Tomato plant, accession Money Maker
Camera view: tilt-top (135 deg); turntable rotation: 60 degrees
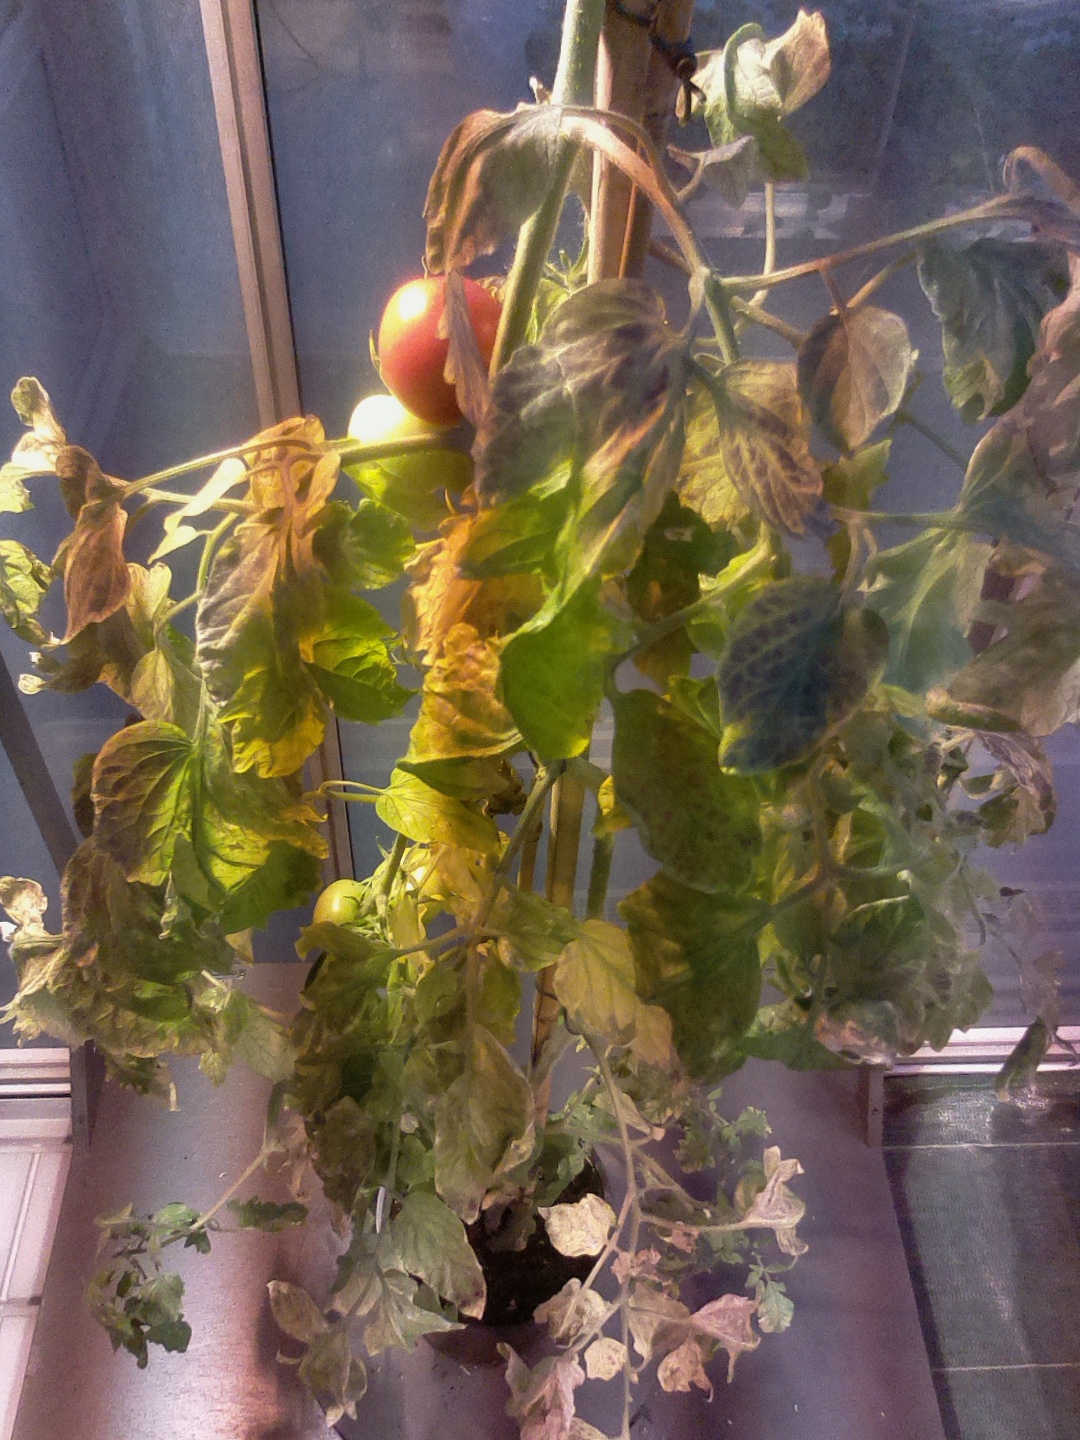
BBCH growth stage 82: 20%-30% of fruits show typical fully ripe color